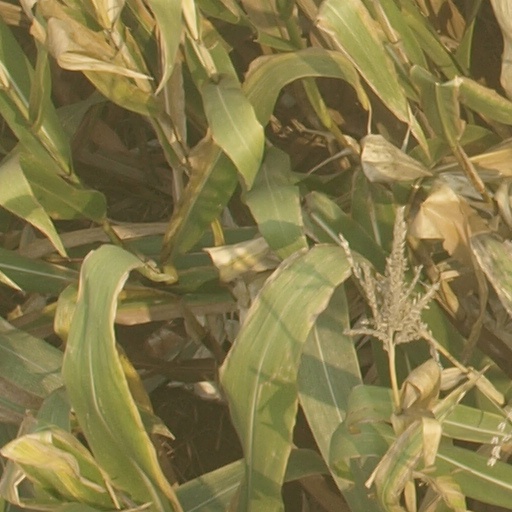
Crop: maize; corn